Lord Duncan (1798 EIC ship)

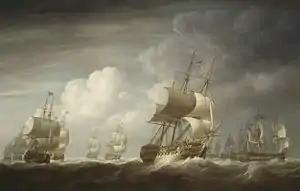
"A fleet of East Indiamen at Sea", by Nicholas Pocock; it is believed to show the Indiamen "Lord Hawkesbury", "Worcester", , "Fort William", , , , , "Carnatic", and "Windham" returning from China in 1802

2nd EIC voyage (1801–1802): Captain Saltwell sailed from Portsmouth on 31 May 1801, bound for St Helena and China. "Lord Duncan" reached St Helena on 11 June. ("Lord Duncan", "Windham", and two transports brought supplies to St Helena.) "Lord Duncan" arrived at Whampoa Anchorage on 7 October. Homeward bound, she crossed the Second Bar on 19 December, reached St Helena on 12 April 1802, and arrived back at the Downs on 10 June.